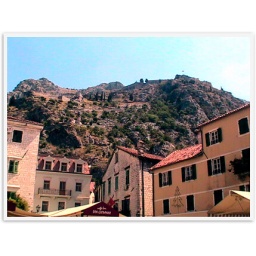
A view of the old city below with the ancient walls and fort on the large mountain above.